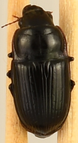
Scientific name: Euryderus grossus
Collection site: Central Plains Experimental Range NEON (CPER), plot CPER_004